Gavari

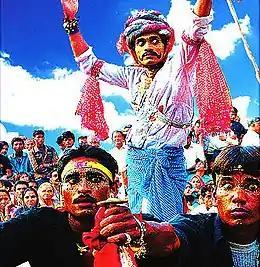

Gavari, also spelt Gavri, is a 40-day long festival celebrated in July and September of each year in the Mewar region of Rajasthan, India.